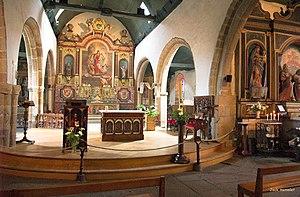
Larmor-Plage [laʁmɔʁ plaʒ], est une commune française, membre de la communauté Lorient Agglomération, située dans le département du Morbihan en région Bretagne.